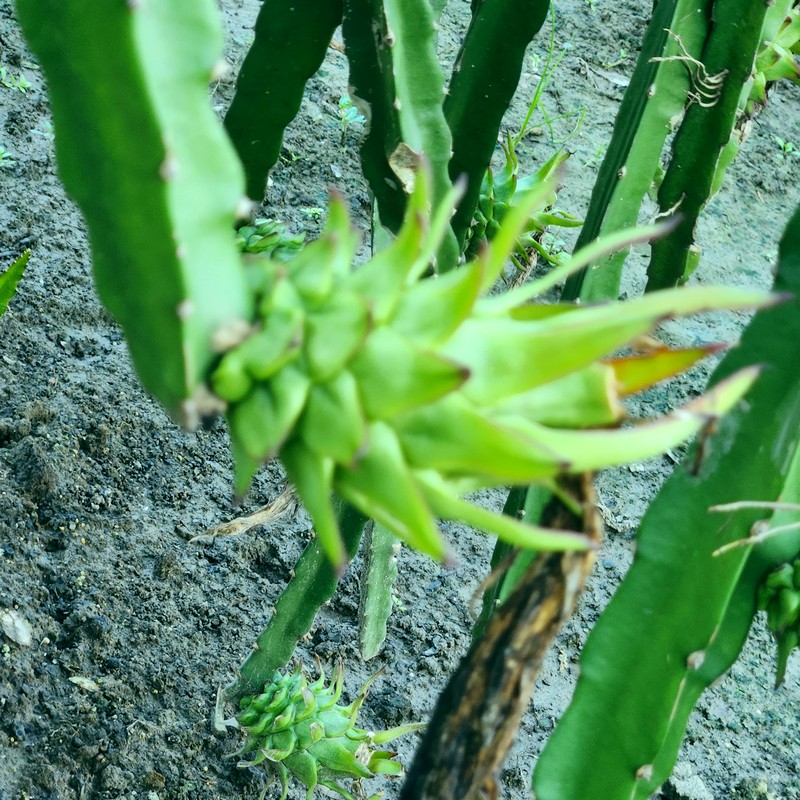
Label: Immature Dragon Fruit